Peale Island

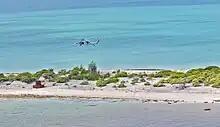
A Navy helicopter passes over Peale Island in 2012

Starting in 1941, due to tensions in the Pacific, the U.S. began building a much larger military facility on Wake Island, including an air and submarine base, although it was not complete by the time hostilities started with Empire of Japan.